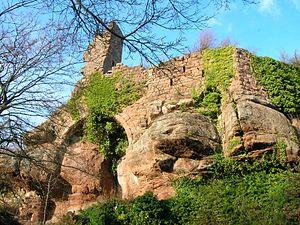
Cet article recense les sites retenus pour le loto du patrimoine en 2018.